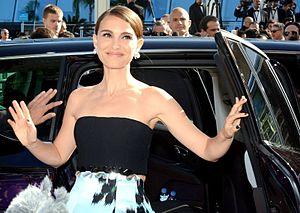
Natalie Portman au festival de Cannes